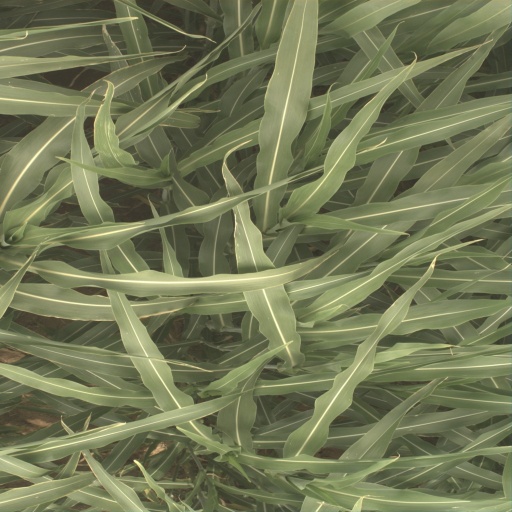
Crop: sorghum